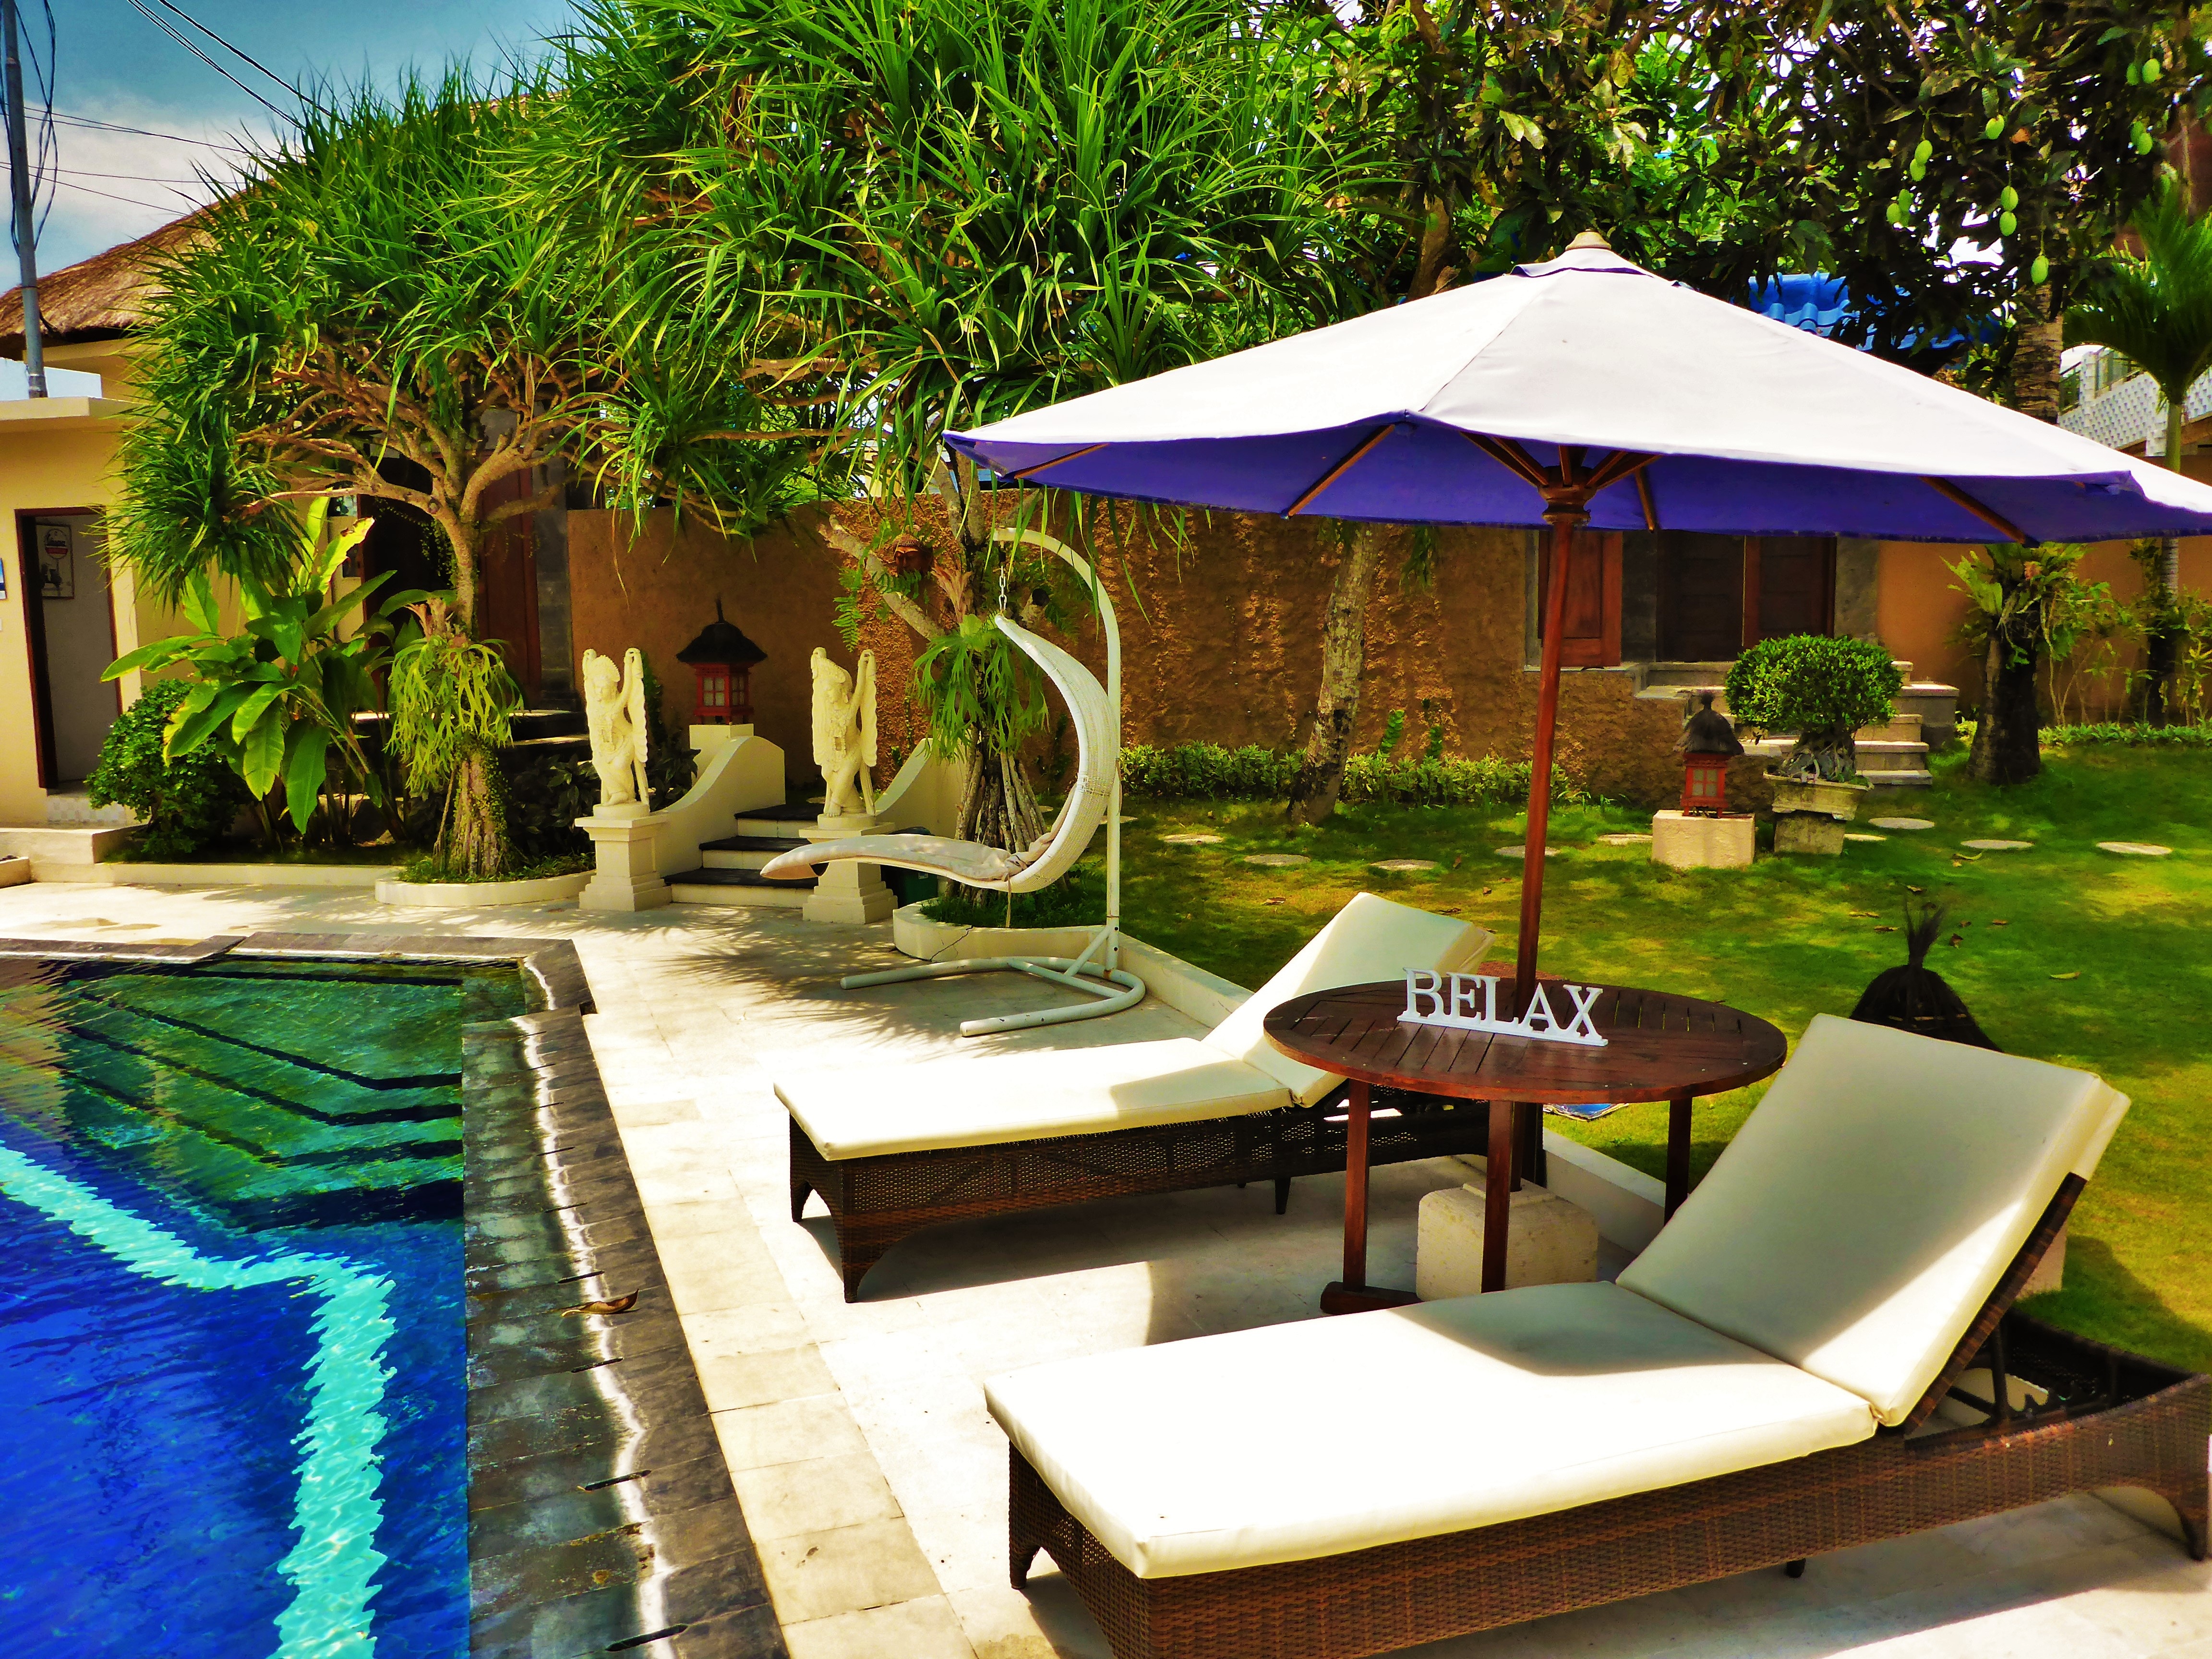
villa, relax, swimming pool, holiday, backyard, rest, leisure, relaxation, resort, estate, indonesia, chill out, favorite place, outdoor structure